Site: brandenburg
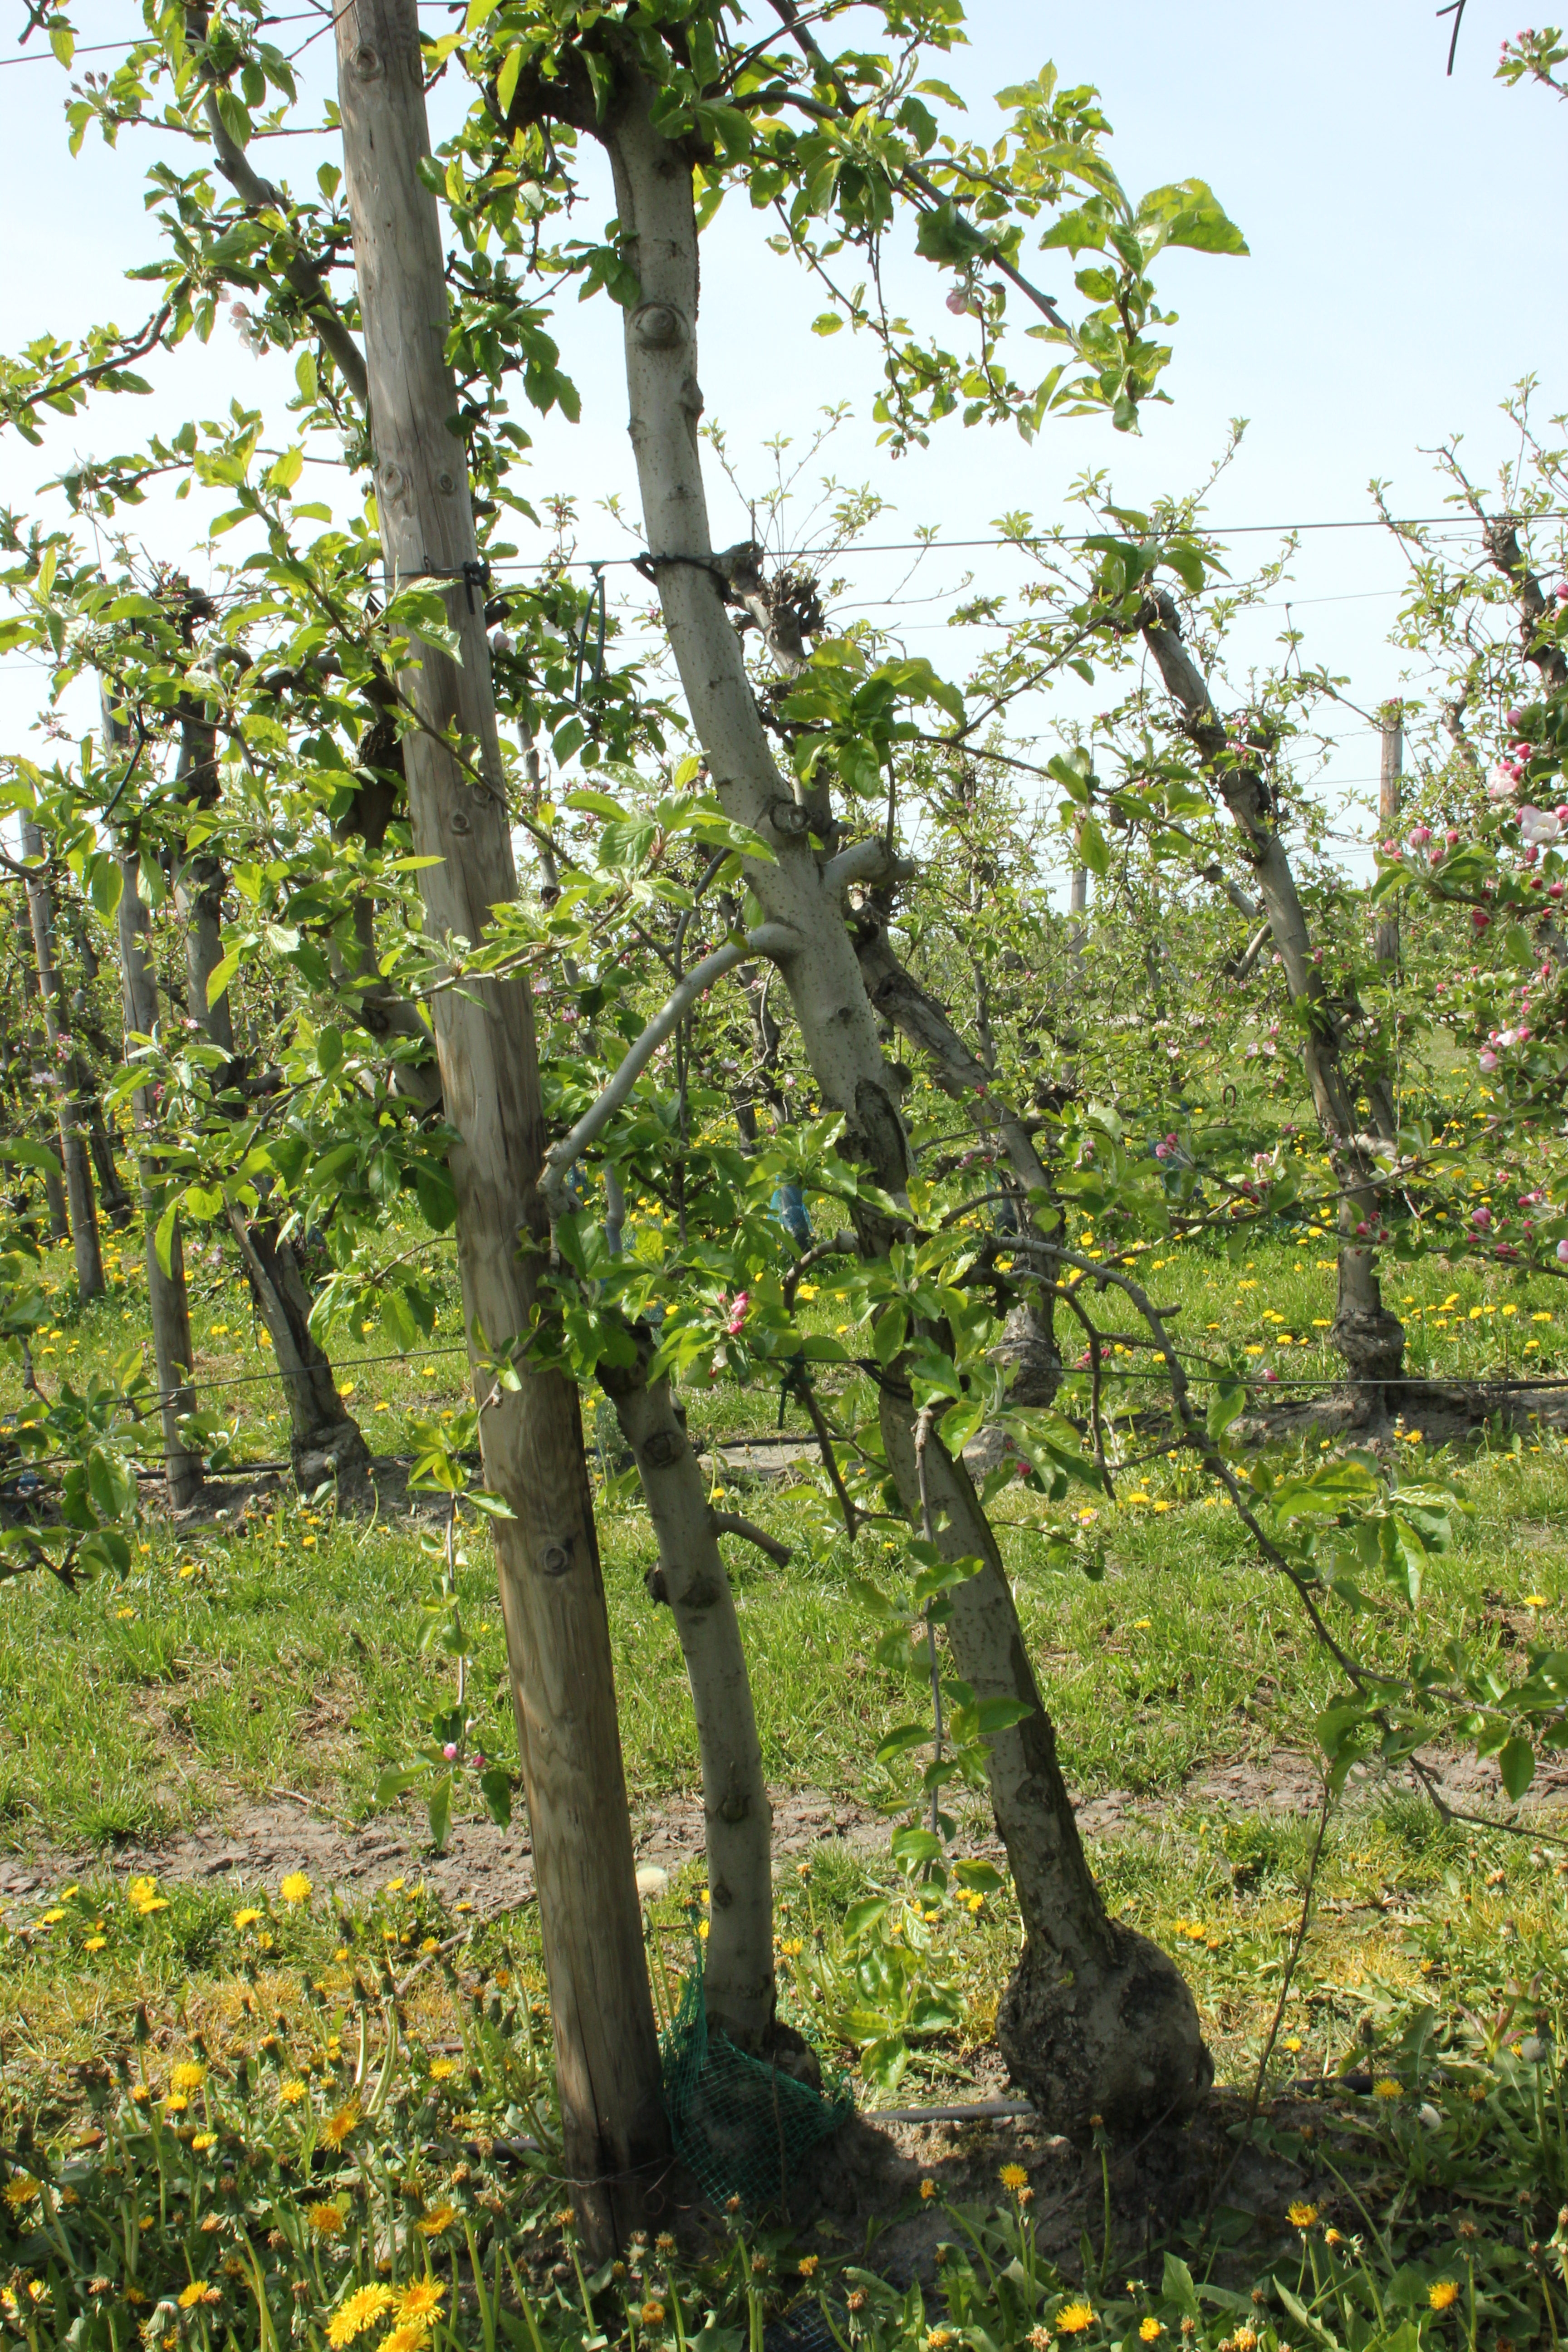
Growth stage (BBCH 60): Flowering